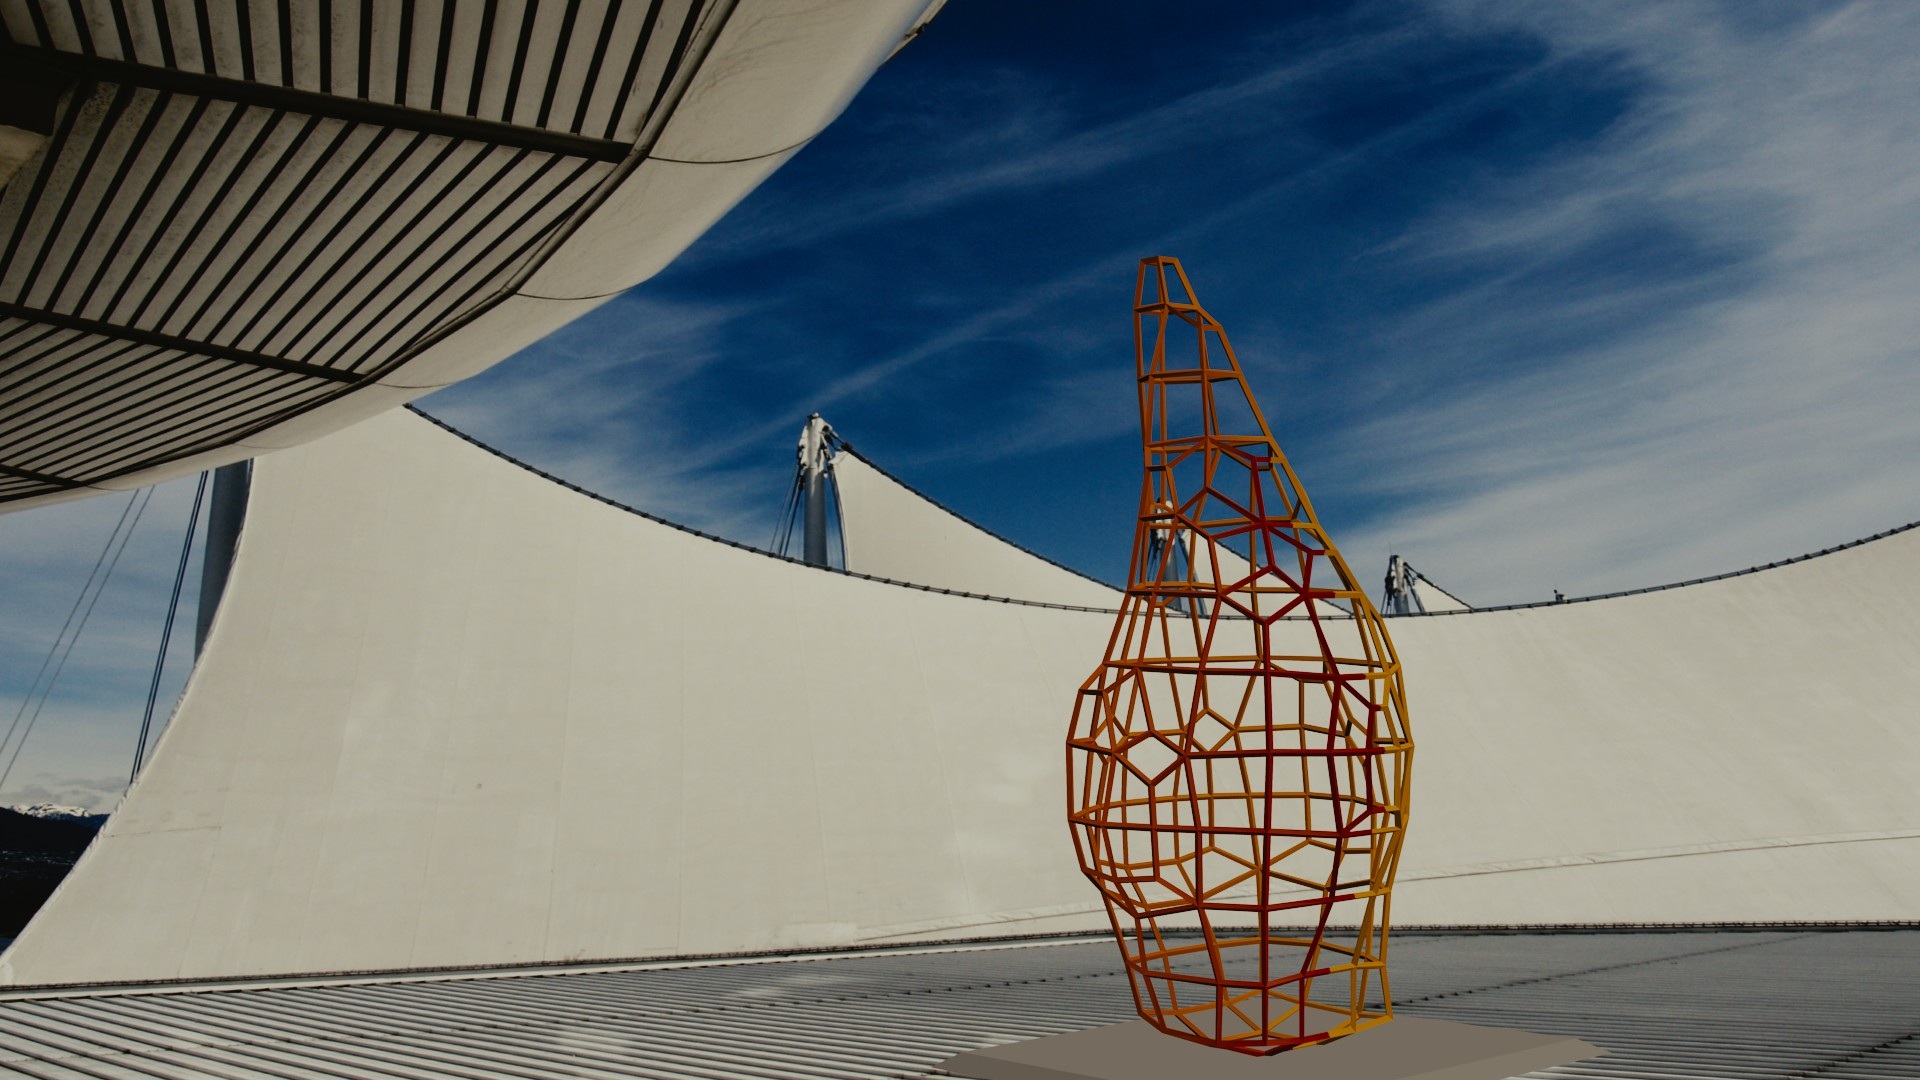
wing, architecture, aircraft, vehicle, museum, blue, sculpture, sail, tourist attraction, exhibition, shape, sailing ship, atmosphere of earth